Roe v. Wade

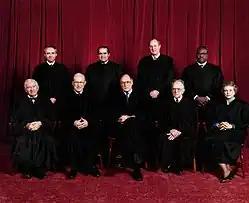
1991–1993 Rehnquist Court

The justices voting in the majority on the Federal Constitutional Court in pre-unification West Germany rejected the trimester framework in the "German Constitutional Court abortion decision, 1975" on the basis that development during pregnancy is a continuous whole rather than made up of three trimesters. The Court found that the right to life extends also to the unborn and that life begins on the fourteenth day after conception. It also found that the liberties of pregnant mothers were qualified by the existence of another life inside them. The Court found that "A compromise which guarantees the protection of the life of the one about to be born and permits the pregnant woman the freedom of abortion is not possible since the interruption of pregnancy always means the destruction of the unborn life." It ruled that the fetus must be protected, and the first responsibility for this lies with the mother, with a second responsibility in the hands of the legislature. The Court allowed for a balancing of rights between the mother and unborn child, but required that the rights of each be considered within a framework which acknowledged the supreme, fundamental value of human life. Legislation allowing abortion could be constitutional if the rights of the unborn persons were acknowledged in this manner.